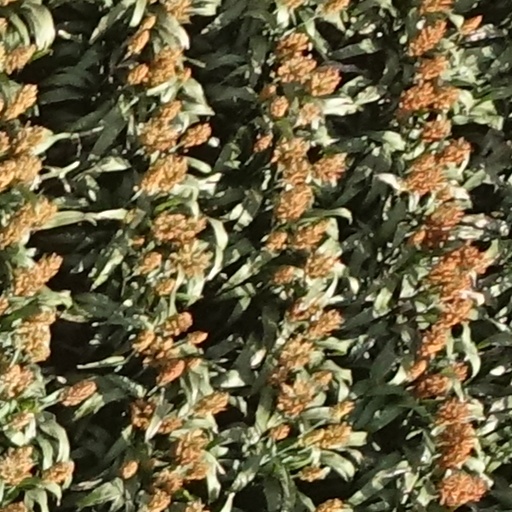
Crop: sorghum